Pony Express

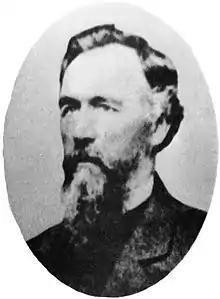

The idea of having a fast mail route to the Pacific Coast was prompted largely by California's newfound prominence and its rapidly growing population. After gold was discovered there in 1848, thousands of prospectors, investors, and businessmen made their way to California, at that time a new territory of the U.S. By 1850, California entered the Union as a free state. By 1860, the population had grown to 380,000. The prospect of California and its national role became the source of bitter partisan debate in Congress. The demand for a faster way to get the mail and other communications to and from this westernmost state became even greater as the American Civil War approached.